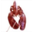
Label: lobster